Burlesque

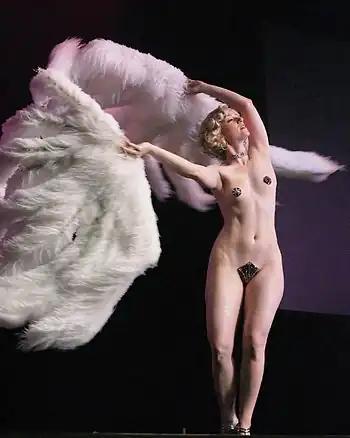
Michelle L'amour, 2005 Miss Exotic World

The uninhibited atmosphere of burlesque establishments owed much to the free flow of alcoholic liquor, and the enforcement of Prohibition was a serious blow. In New York, Mayor Fiorello H. La Guardia clamped down on burlesque, effectively putting it out of business by the early 1940s. It lingered on elsewhere in the US, increasingly neglected, and by the 1970s, with nudity commonplace in theatres, reached "its final shabby demise." Both during its declining years and afterwards there have been films that sought to capture American burlesque, including "Lady of Burlesque" (1943), "Striporama" (1953), and "The Night They Raided Minsky's" (1968).